The Scalphunters

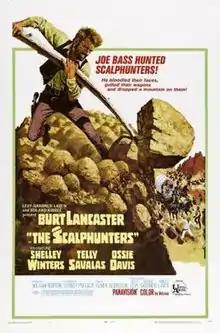
Theatrical release poster

The Scalphunters is a 1968 American Western film starring Burt Lancaster, Ossie Davis and Telly Savalas. The film was directed by Sydney Pollack, with the score written by Elmer Bernstein. Davis was nominated for a Golden Globe for Best Supporting Actor for his performance in the film. Filming took place in Sierra de Órganos National Park in the town of Sombrerete, Mexico.